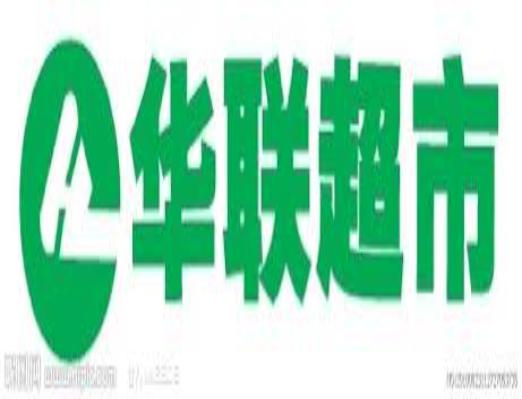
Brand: HuaLian
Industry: Others